Stanislau Shcharbachenia

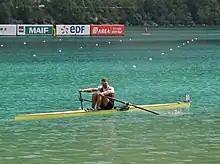

Stanislau Shcharbachenia (born 5 March 1985) is a Belarusian rower. He competed at four Olympic Games from 2004 to 2016.